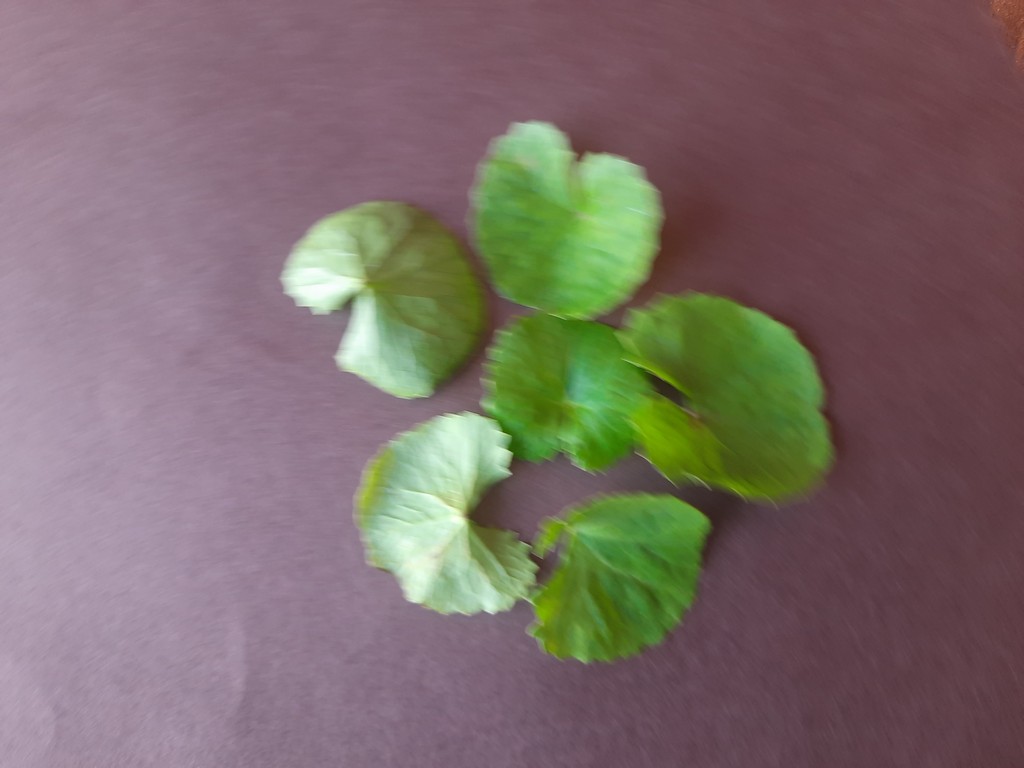
Label: Healthy